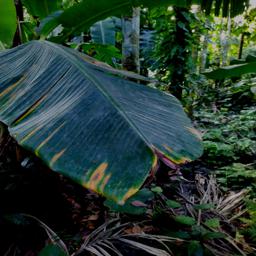
Label: JAHAJI LEAF